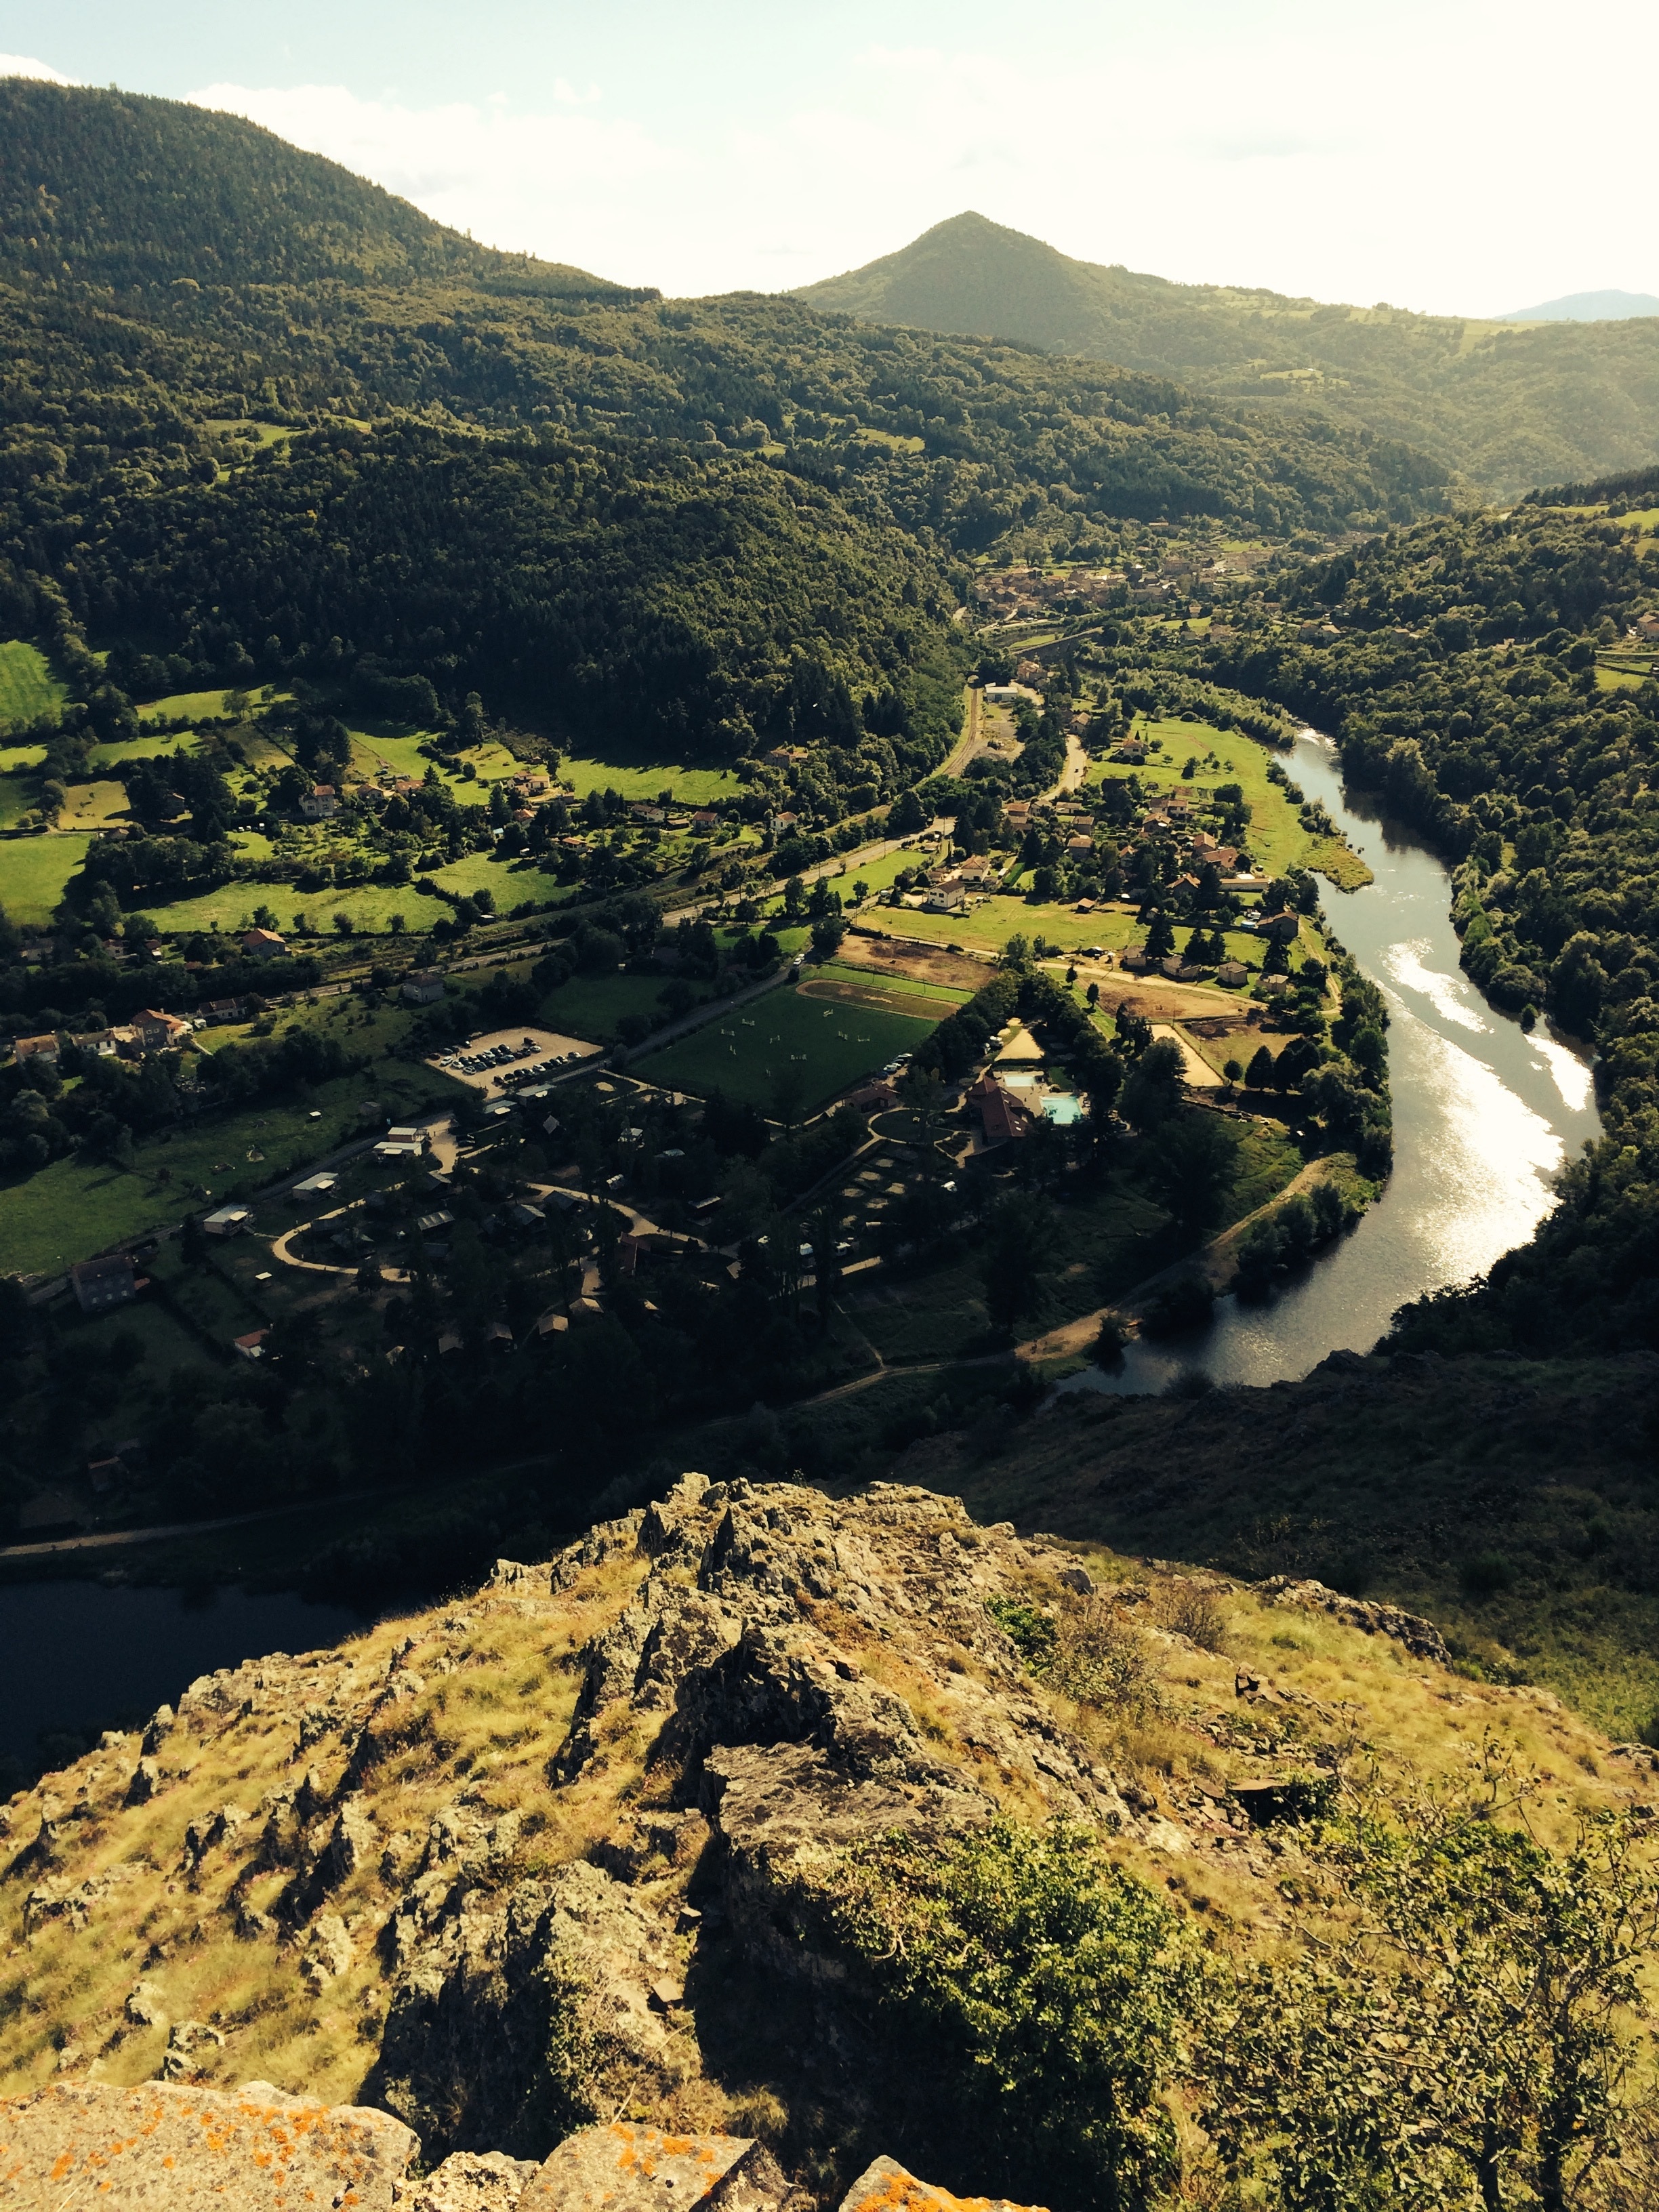
landscape, sea, coast, water, nature, rock, wilderness, walking, mountain, hill, adventure, river, valley, mountain range, cliff, france, green, terrain, ridge, summit, geology, mountains, plateau, cape, landform, aerial photography, geographical feature, mountainous landforms